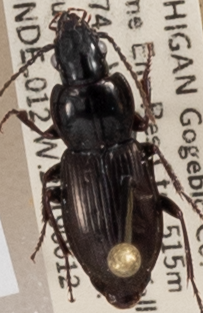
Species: Pterostichus pensylvanicus
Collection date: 2019-06-12
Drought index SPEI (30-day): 1.594
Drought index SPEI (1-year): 2.09
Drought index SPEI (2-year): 2.09